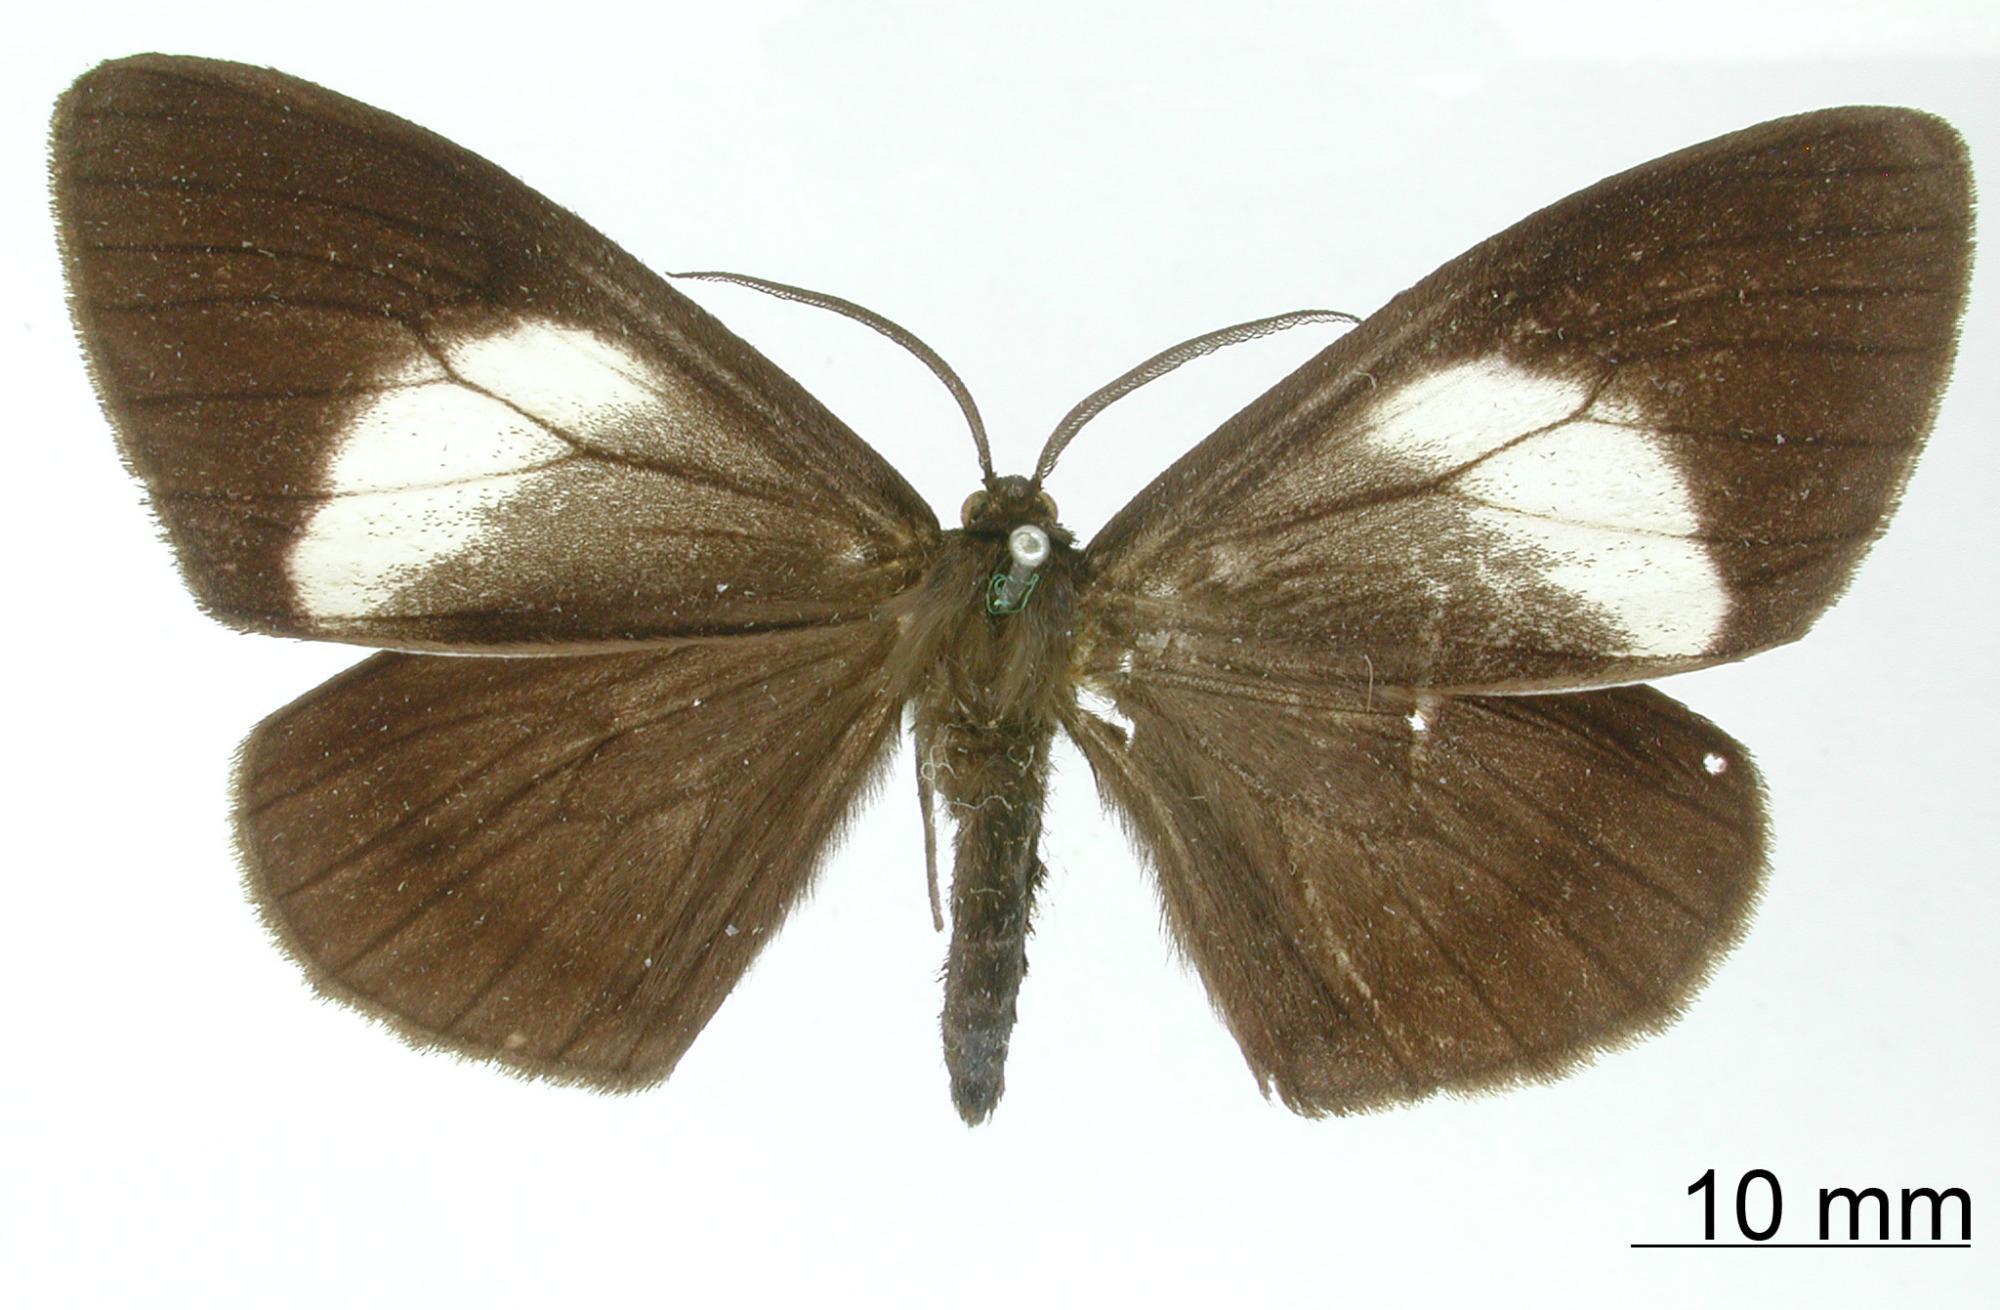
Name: Nipteria aethiopissa
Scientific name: Nipteria aethiopissa Dognin, 1892
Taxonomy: Animalia, Arthropoda, Insecta, Lepidoptera, Geometridae, Ennominae
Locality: Environs de Loja, Ecuador, Ecuador